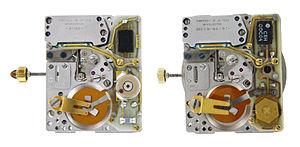
Une horloge à quartz utilise un oscillateur à quartz pour définir le temps. Le quartz a la propriété d'osciller à une fréquence précise lorsqu'il est stimulé électriquement. La première horloge à quartz est conçue en 1927 par Bell Telephone Laboratories. La technologie est par la suite miniaturisée par Seiko qui commercialise en 1969, la première montre-bracelet à quartz : la Seiko Quartz Astron 35SQ.